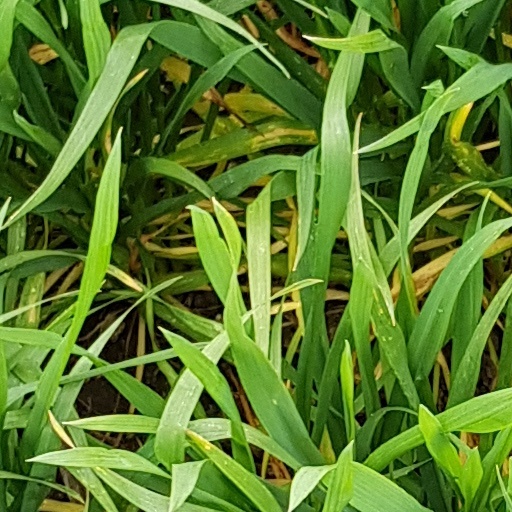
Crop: wheat